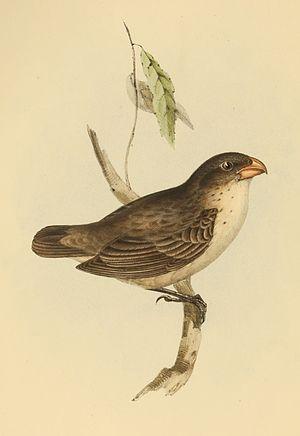
Le Géospize psittacin est une espèce de passereau de la famille des Thraupidae.